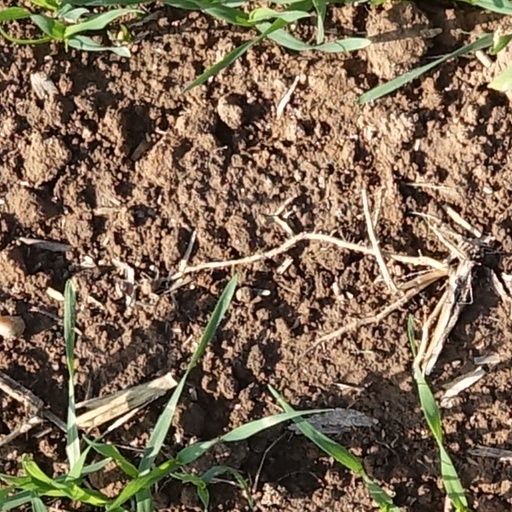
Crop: wheat